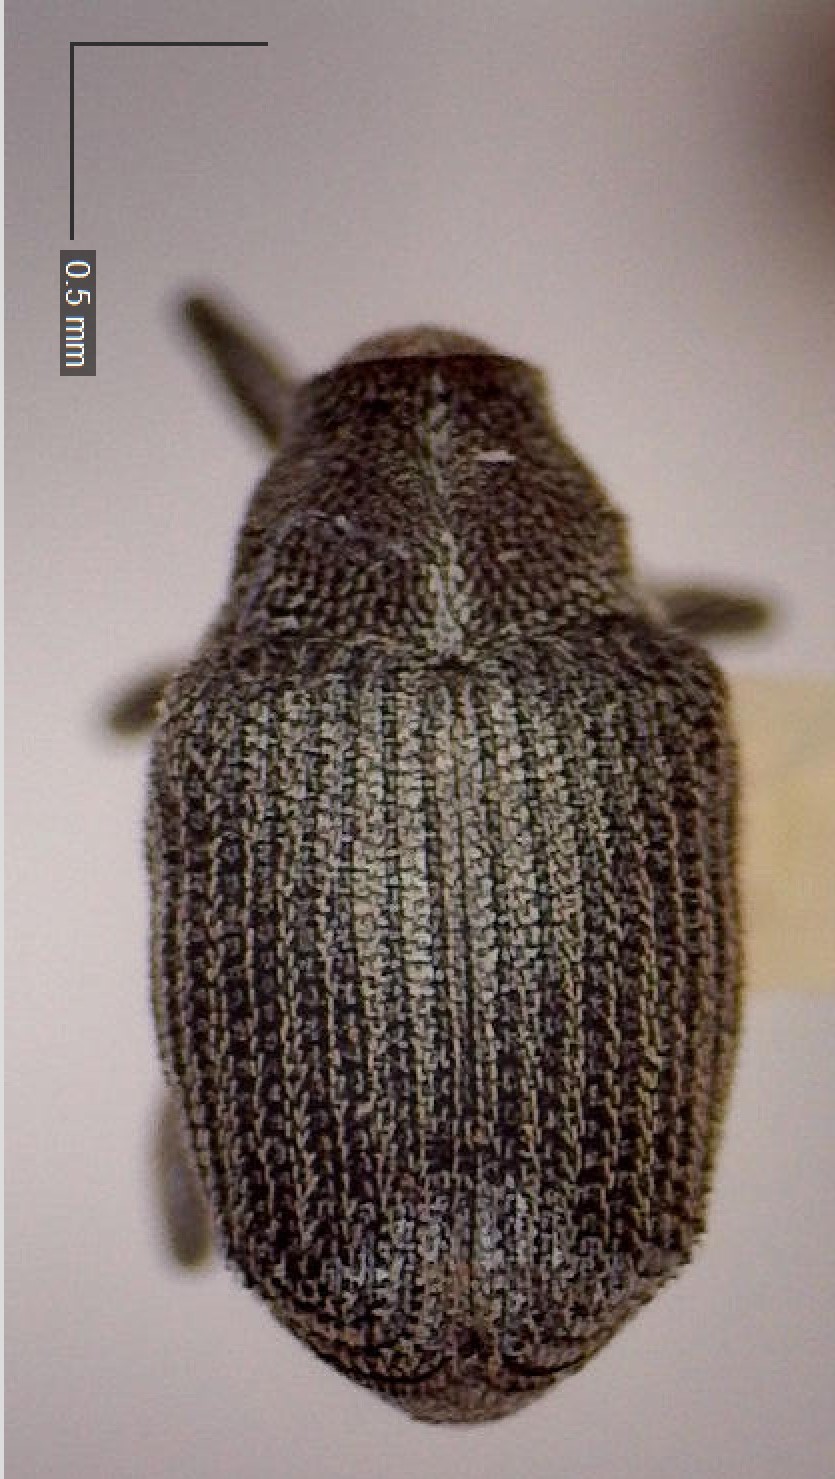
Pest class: Cabbage_seedpod_weevil